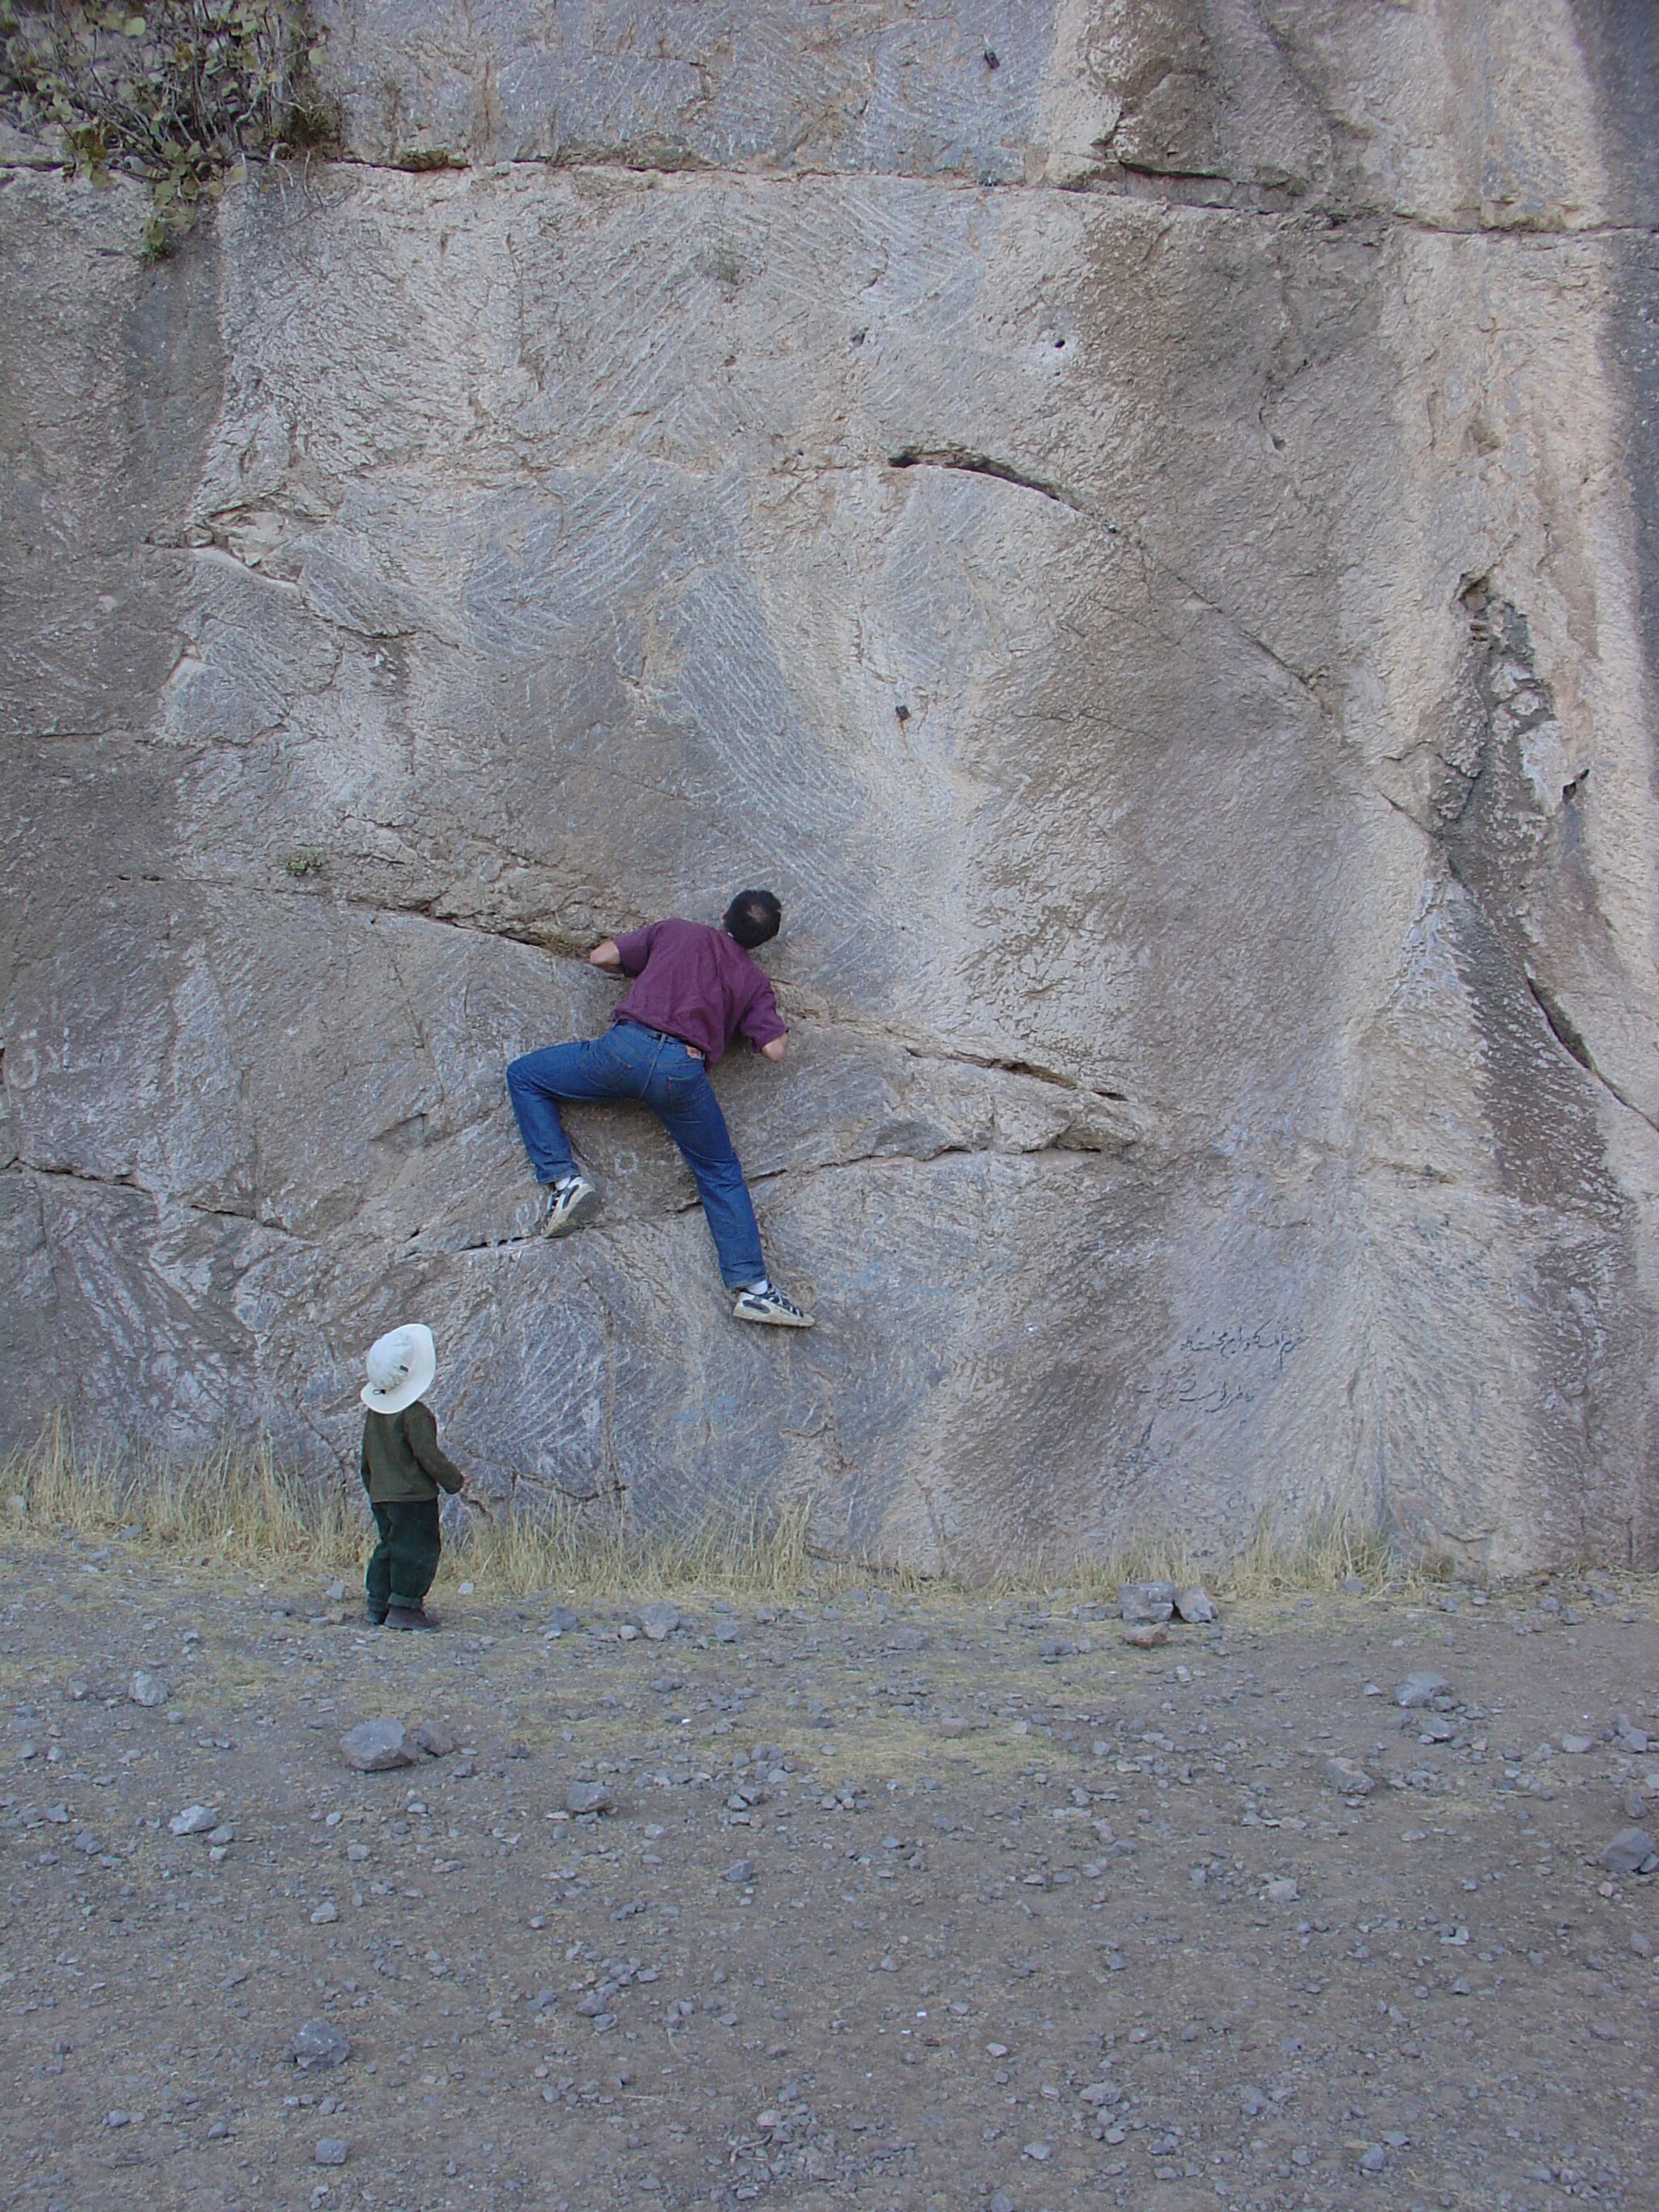
Title: 6405.JasperMatthias.Climbing (1348530819)
Description: 6405.JasperMatthias.Climbing
Date: 2006-09-21 06:00
Categories: Behistun Inscription, Flickr images reviewed by FlickreviewR 2